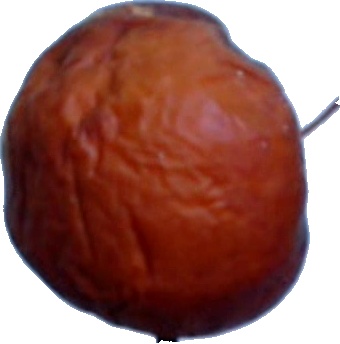
Label: apple_rotten_1